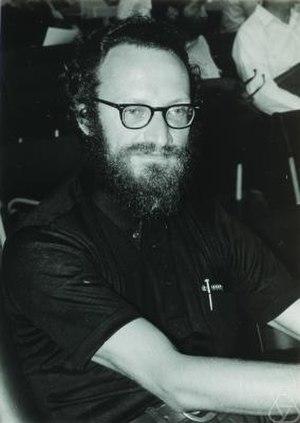
William Browder est un mathématicien américain, spécialisé en topologie algébrique, topologie différentielle et géométrie différentielle. Il est l'un des pionniers, avec Sergei Novikov, Dennis Sullivan et Terry Wall, de la méthode de chirurgie pour classifier les variétés de hautes dimensions.